Sabi Sand Game Reserve

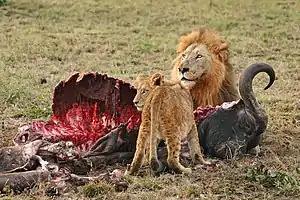
A male lion and cub eating a Cape buffalo in Northern Sabi Sand

Some of the species roaming in this game reserve includes the Big five game. Other animals that roam this reserve are the cheetah, hippopotamus, wildebeest, zebra, giraffe, hyena, and Cape wild dog. The reserve shares thousands of different plant varieties and all animal species with the Kruger National Park. It is home to 45 fish species, 500 bird species, 145 animal species, and 110 reptile species.